Pat Robertson

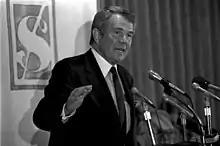
Robertson speaking at the Florida Economics Club in 1986

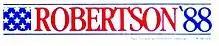
Bumper sticker from Robertson's campaign

In September 1986, Robertson announced his intention to seek the Republican nomination for President of the United States. Robertson said he would pursue the nomination only if three million people signed up to volunteer for his campaign by September 1987. Three million responded, and by the time Robertson announced he would be running in September 1987, he also had raised millions of dollars for his campaign fund. He surrendered his ministerial credentials and turned leadership of CBN over to his son, Tim. In 1987, he left the Southern Baptist Convention to run.